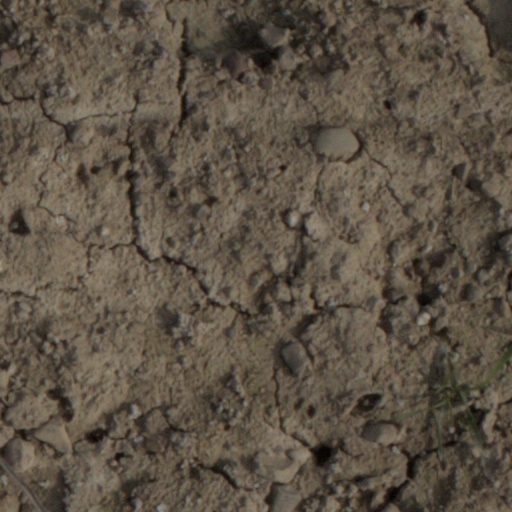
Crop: wheat